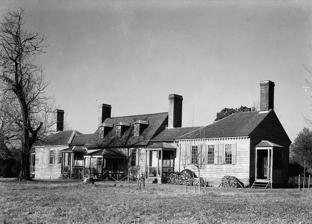
Building: Wales (Dinwiddie County, Virginia)
Country: United States of America
Year built: 1730
Historic house in Virginia, United States United States historic place Wales U.S. National Register of Historic Places Virginia Landmarks Register Historic image of Wales Show map of Virginia Show map of the United States Location W of Petersburg off VA 632, near Petersburg, Virginia Coordinates 37°11′27″N 77°30′31″W / 37.19083°N 77.50861°W / 37.19083; -77.50861 Area 94 acres (38 ha) Built 1730 NRHP reference No. 74002115 VLR No. 026-0024 Significant dates Added to NRHP December 23, 1974 Designated VLR November 19, 1974 Wales is a historic house and site in Dinwiddie County, Virginia .  It was built in 1730 by Captain Howell Briggs of the Virginia Militia on a tract of land a few miles west of Petersburg, Virginia , in what was then Prince George County . Dinwiddie County was formed from Prince George in 1752.  Briggs is said to have named his plantation "Wales" after the Prince of Wales . Wales was listed on the National Register of Historic Places in 1974. The area listed was 94 acres (38 ha) and includes four contributing buildings and two contributing structures . The main house is a five-part Palladian architecture composition and is a Virginia Historic Landmark. References